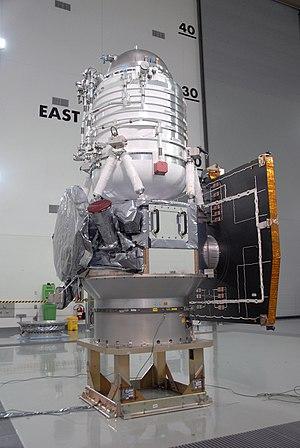
Wide-field Infrared Survey Explorer, en abrégé WISE, est un télescope spatial américain qui doit observer l'ensemble du ciel dans l'infrarouge. Il est mis en orbite par un lanceur Delta II, le 14 décembre 2009, depuis la Vandenberg Air Force Base en Californie. Sa mission, qui doit durer initialement 10 mois, consiste à réaliser une cartographie complète des sources infrarouges afin de repérer en particulier les astéroïdes au-dessus d'une certaine taille circulant dans le Système solaire, dont les géocroiseurs, les étoiles peu visibles proches du Soleil et les étoiles de notre galaxie masquées en lumière visible derrière des nuages interstellaires. Le projet, est supervisé par le Jet Propulsion Laboratory, fait partie du programme Explorer de la NASA qui débute en 1958 avec Explorer 1, et vient en remplacement de la mission Wide Field Infrared Explorer qui est un échec à la suite d'un dysfonctionnement peu après son lancement en 1999. Il s'agit d'une mission de taille moyenne dont le coût est estimé à 320 millions de dollars américains en incluant les frais de mise en œuvre opérationnelle.
Le programme Explorer est un programme de l'agence spatiale américaine, la NASA dont l'objectif est la réalisation de missions scientifiques à coût modéré et à fréquence rapprochée. Il s'agit du programme spatial le plus ancien de l'agence spatiale : le premier satellite de ce programme, Explorer 1, est lancé en 1958 et est également le premier satellite artificiel américain. Cet engin met en évidence les ceintures de Van Allen. En 2019, près de 100 missions sont lancés dans des domaines aussi divers que l'astronomie, l'héliophysique, l'exploration du Système solaire, l'étude de la magnétosphère terrestre, la cosmologie, etc. Si aucun n'a eu la notoriété de missions phares beaucoup plus coûteuses comme Hubble, prises ensemble elles sont à l'origine du plus grand apport scientifique du programme spatial américain. Le programme Explorer est géré par le centre de vol spatial Goddard de la NASA. Il continue en 2019 à être à l'origine de nouveaux satellites scientifiques.